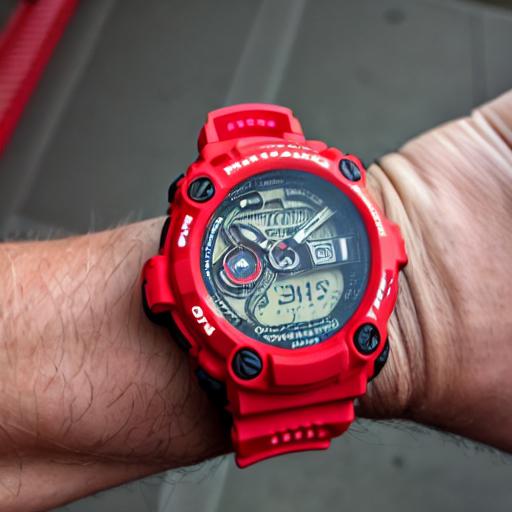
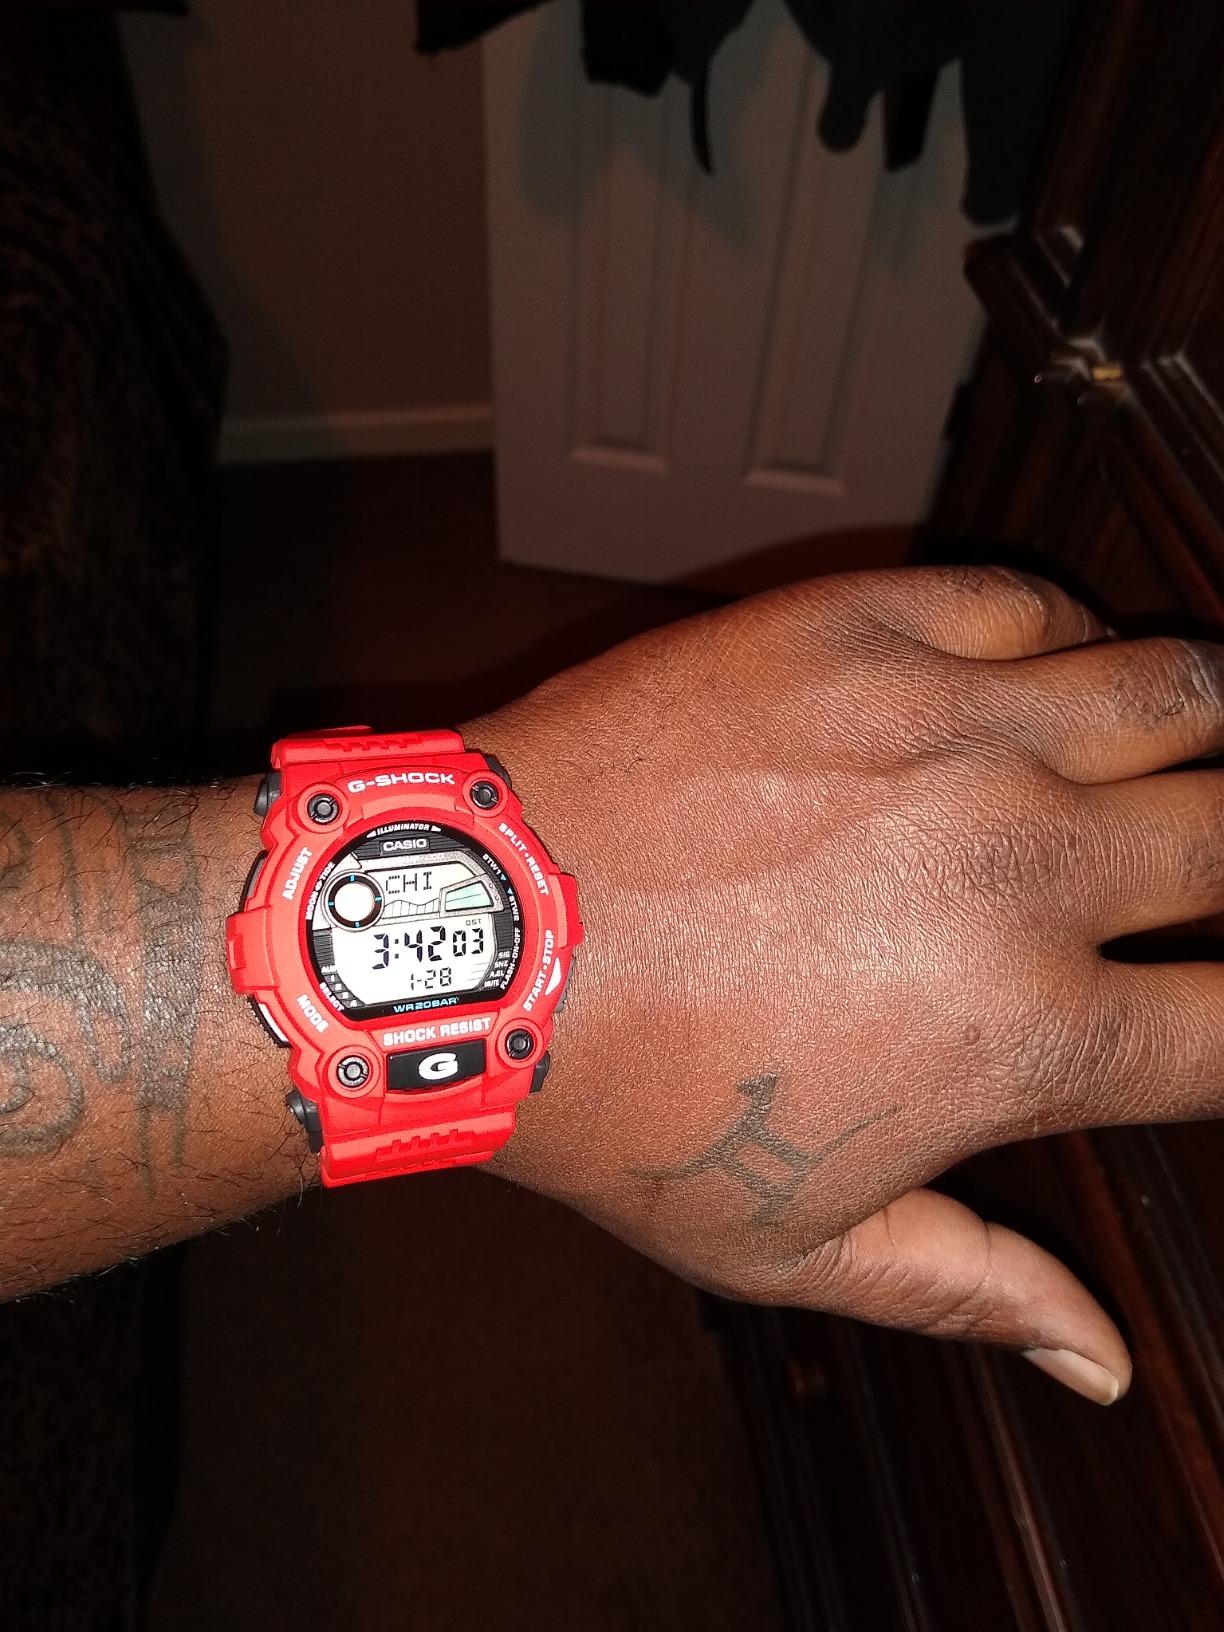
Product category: accessories_watch
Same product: no